History of broadcasting in Australia

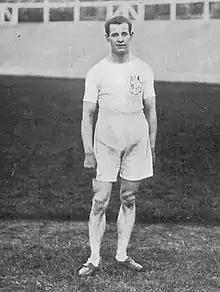
Emil Voigt, founder of 2KY on behalf of the Labor Council of New South Wales This photo was taken in earlier days when Voigt was a prominent British athlete.

A number of B Class stations were also licensed. These did not receive any government monies and were expected to derive their income from advertising, sponsorship, or other sources. Within a few years B Class stations were being referred to as "commercial stations". The following were the first to be licensed: